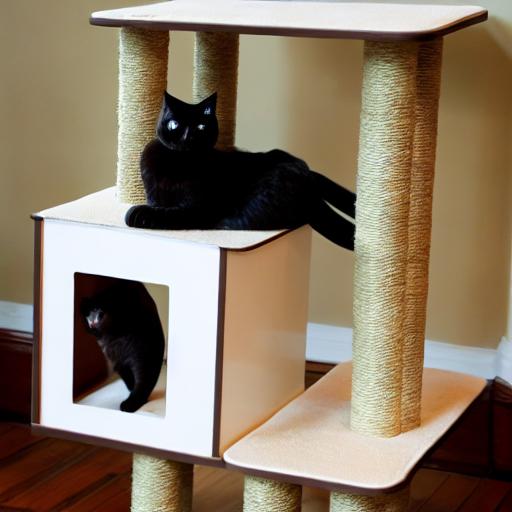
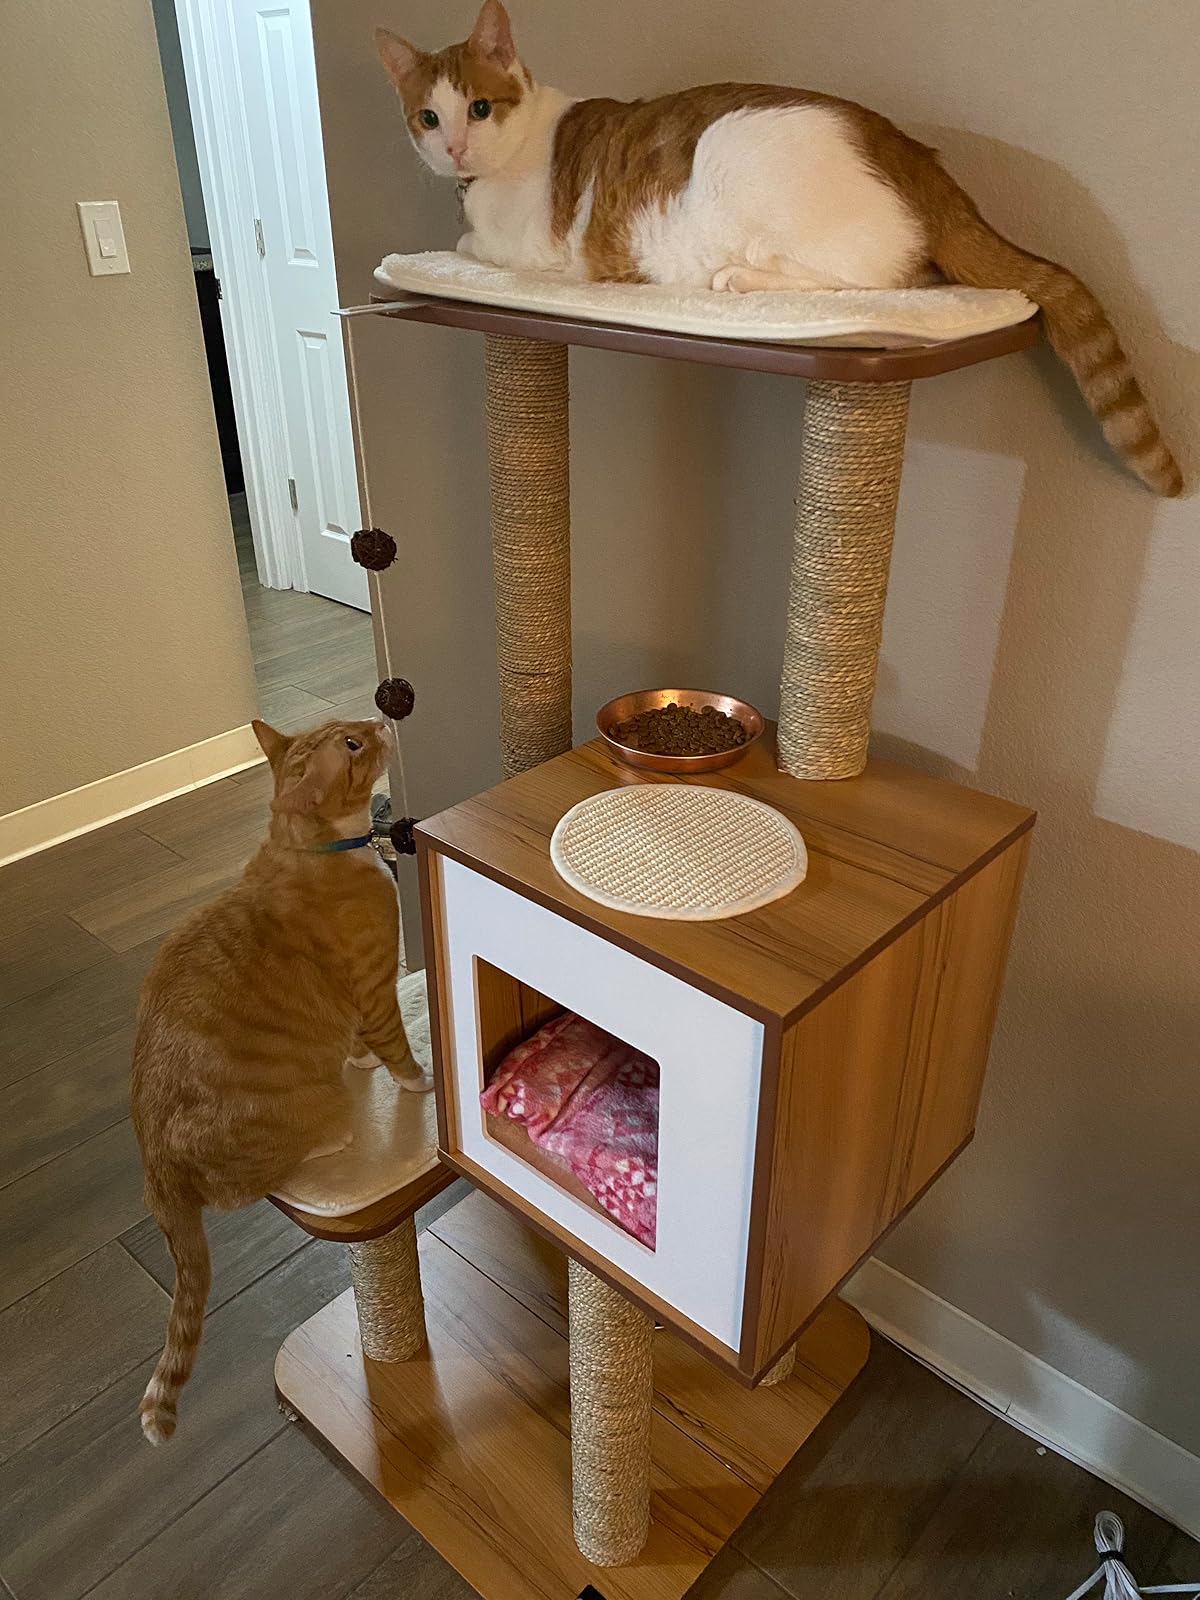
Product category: items_cat tree
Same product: no